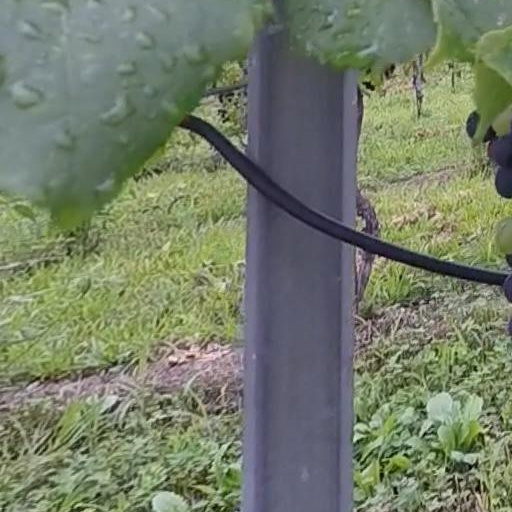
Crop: grape